133rd Air Refueling Squadron

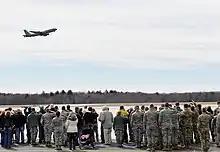
The last 133rd KC-135R "57-1419" departing Pease on 24 March 2019

The unit engaged in routine deployments and training until 1994 when the 157th began operating in the Northeast Tanker Task Force together with the Maine Air National Guard. The situation in Bosnia-Herzegovina and "Operation Deny Flight" continued to involve 157th aircraft, crews, and support personnel. In December, 52 unit members deployed with Niagara Falls' 107th Air Refueling Wing to Pisa Airport, Italy. At Pease, "Operation Phoenix Moat" missions required 157th participation to help with the flow of personnel and materiel to the area. The mission in Bosnia was renamed "Joint Endeavor" and, finally, "Decisive Endeavor," as the crisis cooled. Consolidating assets, the Air Guard left Istres AB, France, and operated exclusively out of Pisa, rotating units through on a month-to-month basis. The 157th's turn came again in October 1996, as 207 unit members swapped in and out of the Italian air base for the month.